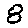
Label: 8